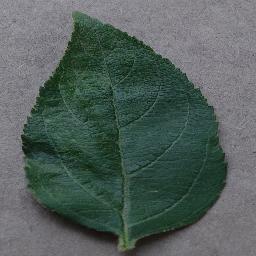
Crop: apple
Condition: healthy